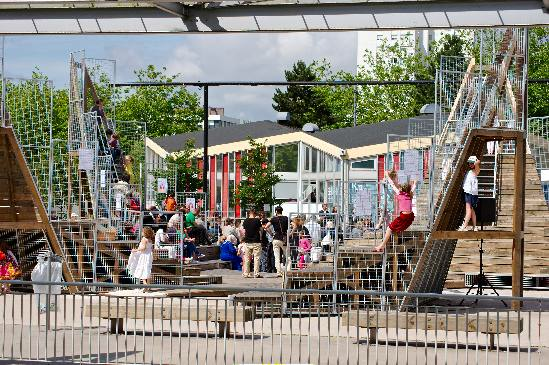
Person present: Yes